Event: Nepal Earthquake
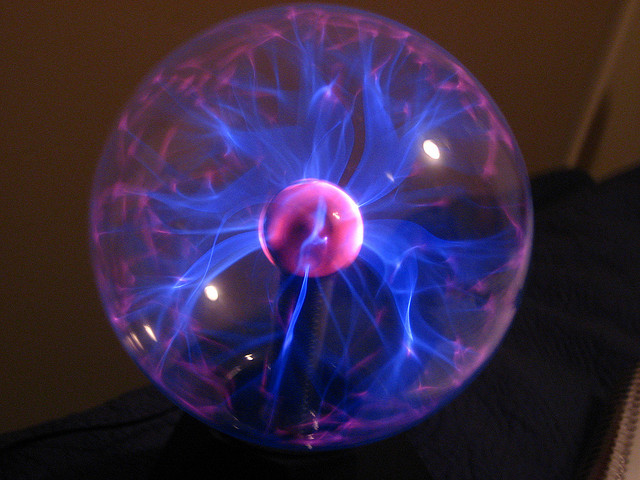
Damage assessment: no_damage